Schweinfurt–Meiningen railway

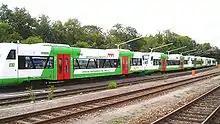
The Lower Franconia Shuttle at Meiningen station

Since 2004 rail services on the line between Schweinfurt and Meiningen have been operated by the Erfurter Bahn (EB) whose Lower Franconia Shuttle ("Unterfranken-Shuttle"), line EB 4, runs every two hours between Schweinfurt and Mellrichstadt from Monday to Friday and, on Saturday am and Sunday pm, almost hourly. In addition DB "Regionalexpress" trains run every two hours from Erfurt to Schweinfurt (RE 7) (on this section from Ritschenhausen). Since 2008 the DB has used tilting trains which attain speeds of up to 160 km/h.